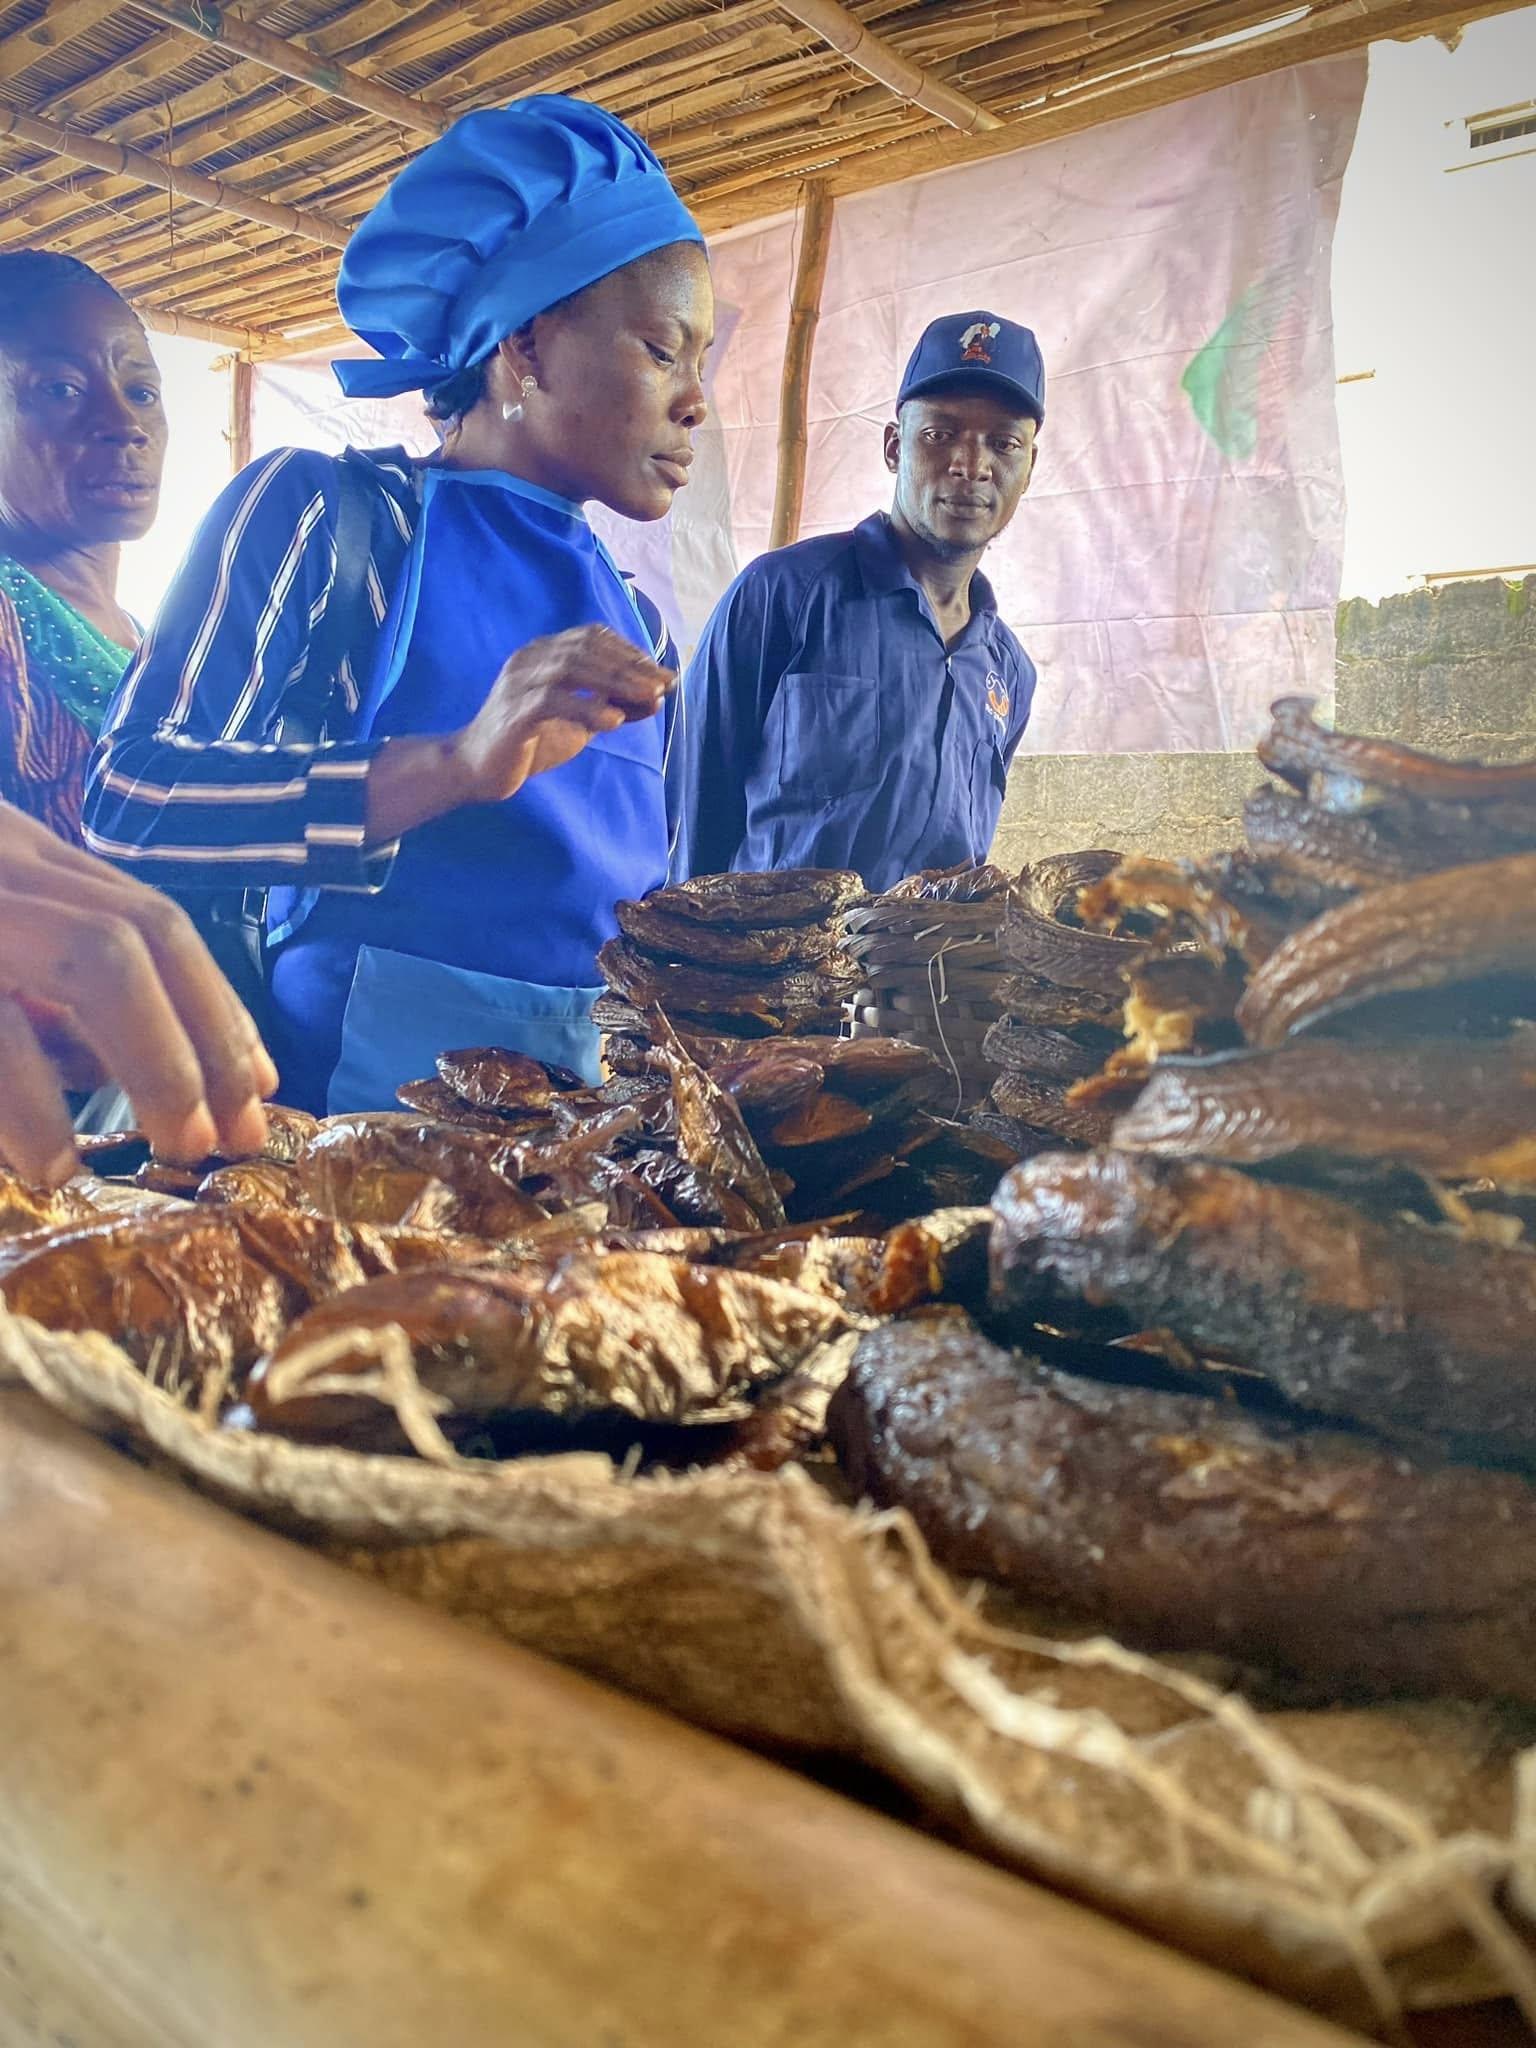
Meza imejaa samaki waliokaangawa kwa ustadi wakiwa na rangi  ya dhahabu iliyong'arisha ladha na wauzaji wamesimama kwa kujiamini tayari kuuza.